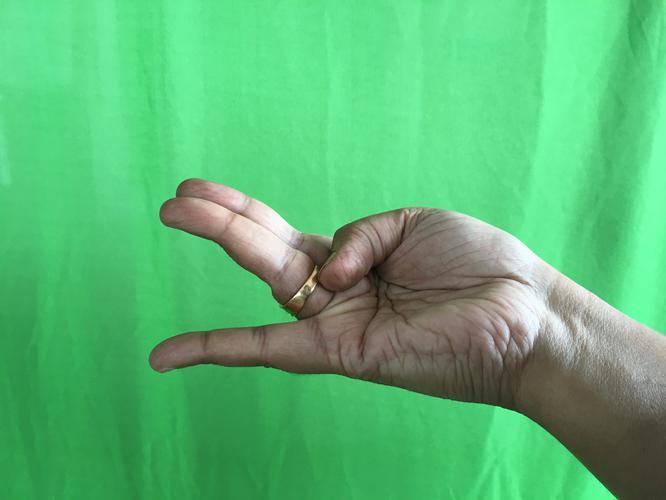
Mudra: Chaturam
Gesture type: single_hand